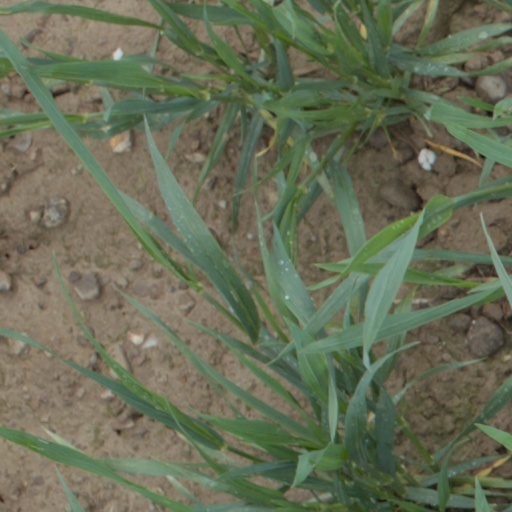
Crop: wheat